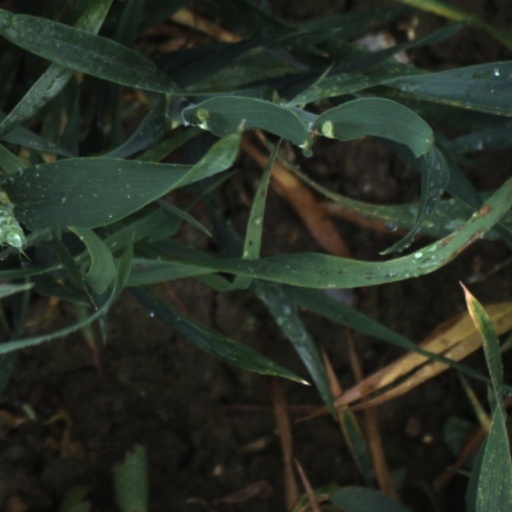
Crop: wheat